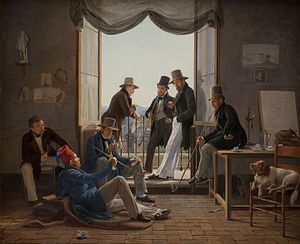
Constantin Hansen / Stil og motiver / Et Selskab af danske Kunstnere i Rom
Et selskab af danske kunstnere i Rom, 1837, Statens Museum for Kunst.
Carl Christian Constantin Hansen var en dansk maler, søn af maleren Hans Hansen og hustru Henriette, født Lie.